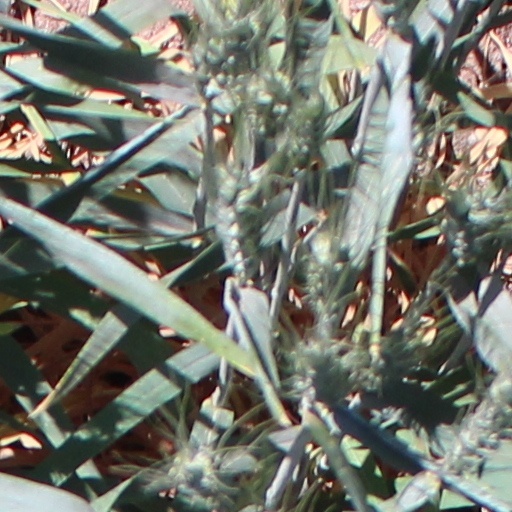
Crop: wheat